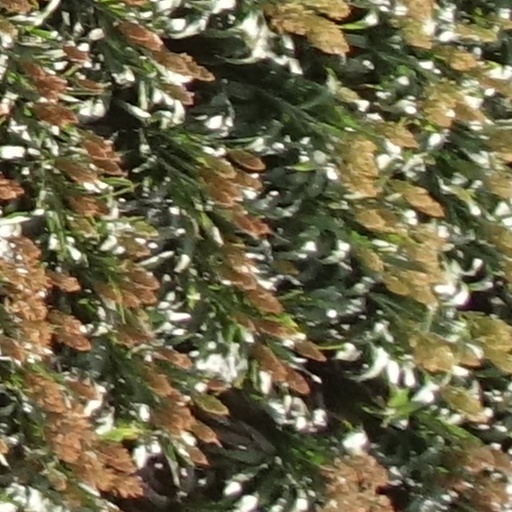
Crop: sorghum